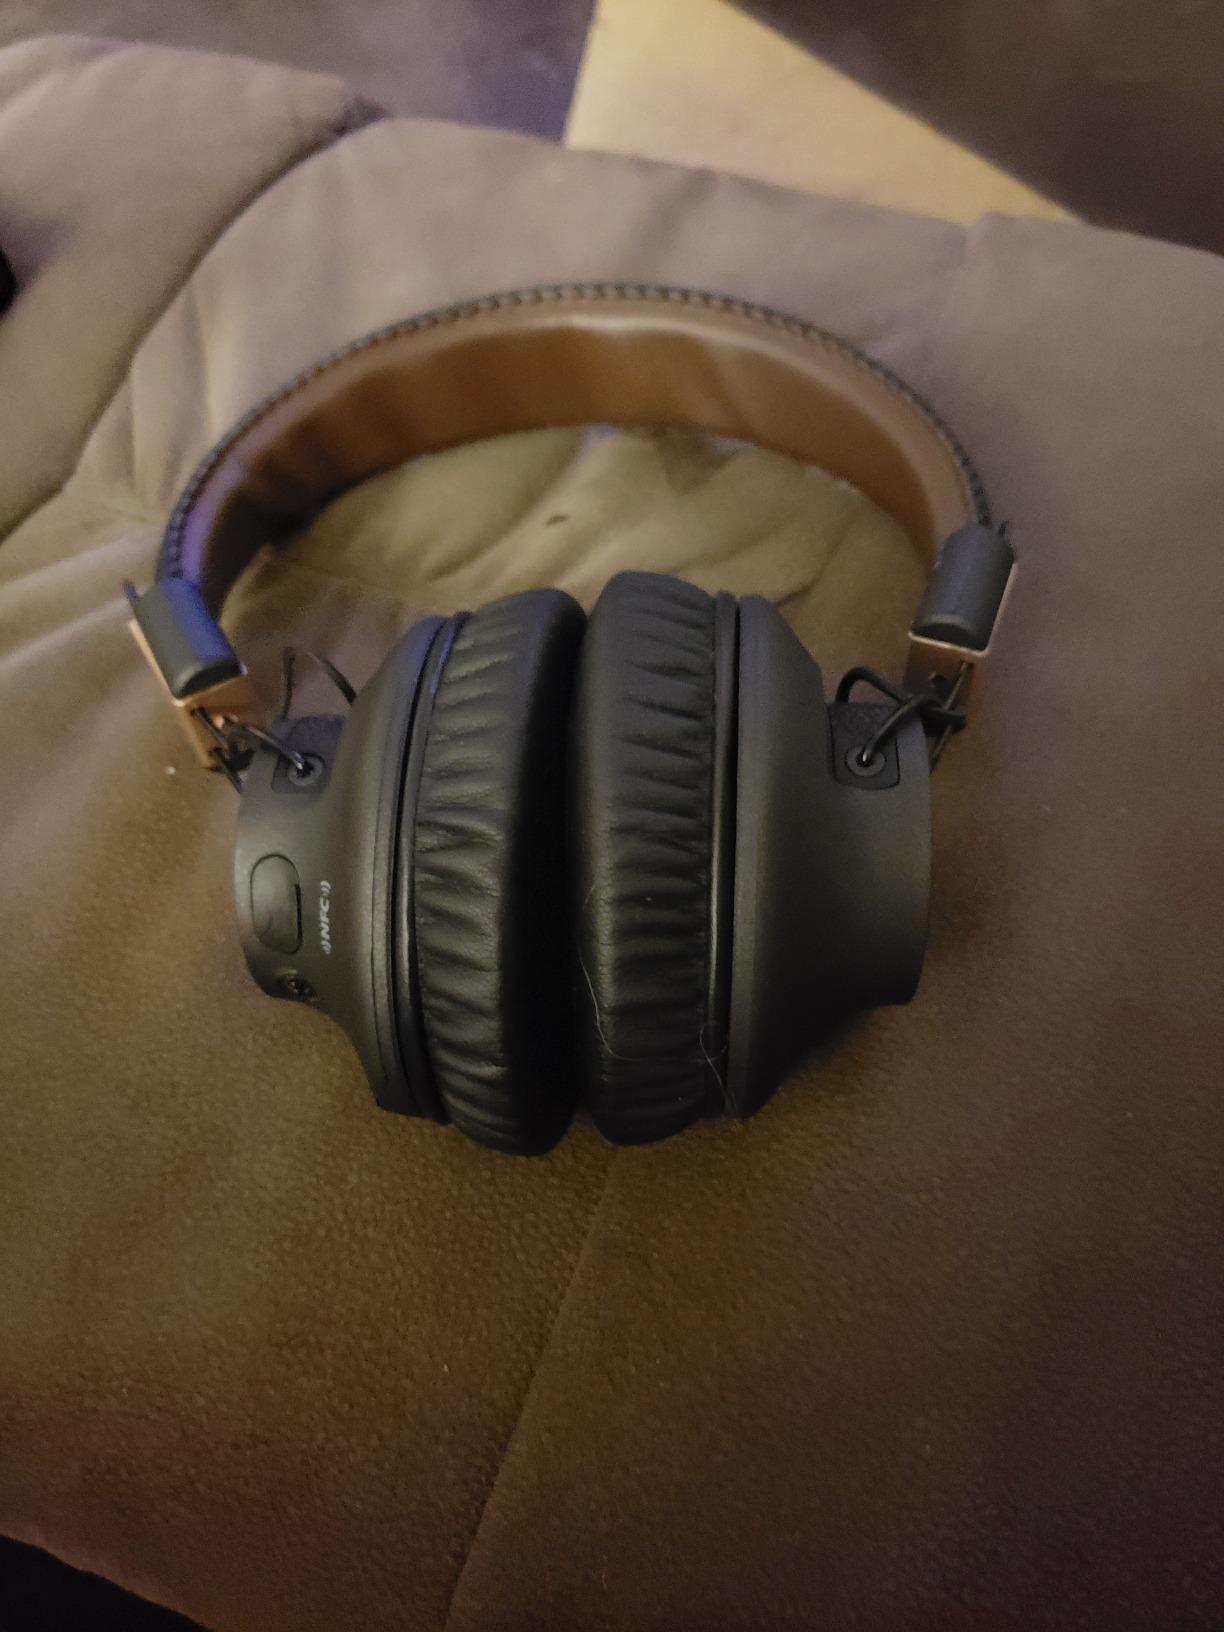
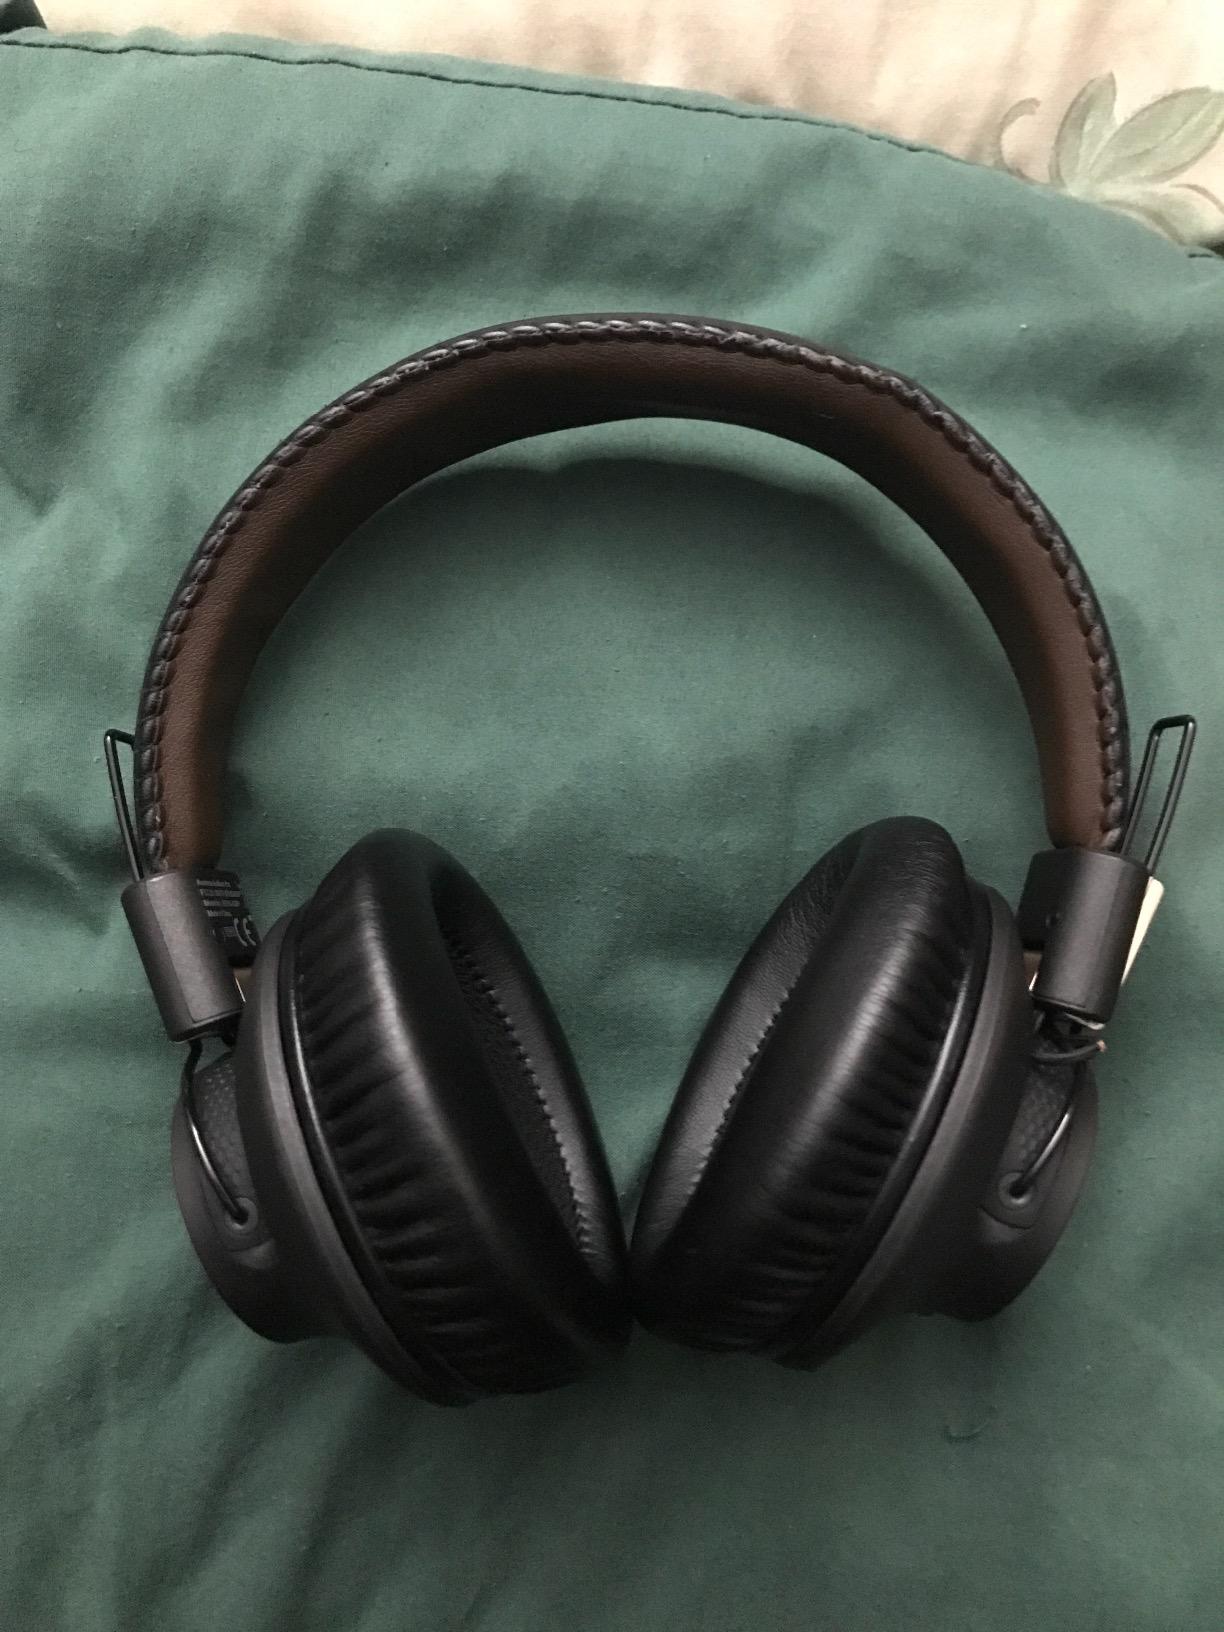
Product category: headphones
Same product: yes